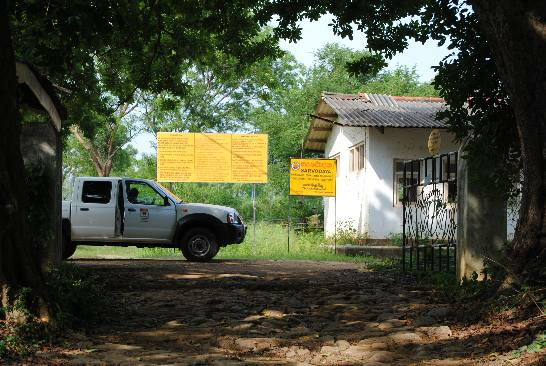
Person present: No